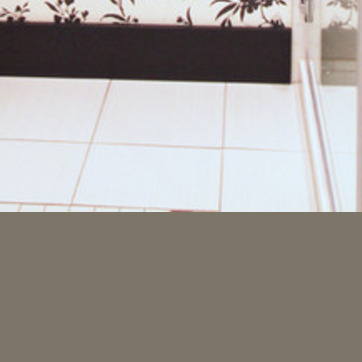
Material: tile